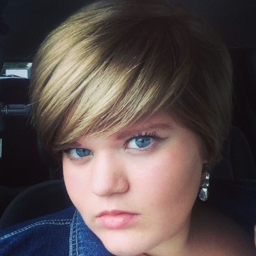
short hairstyles for a fat girl